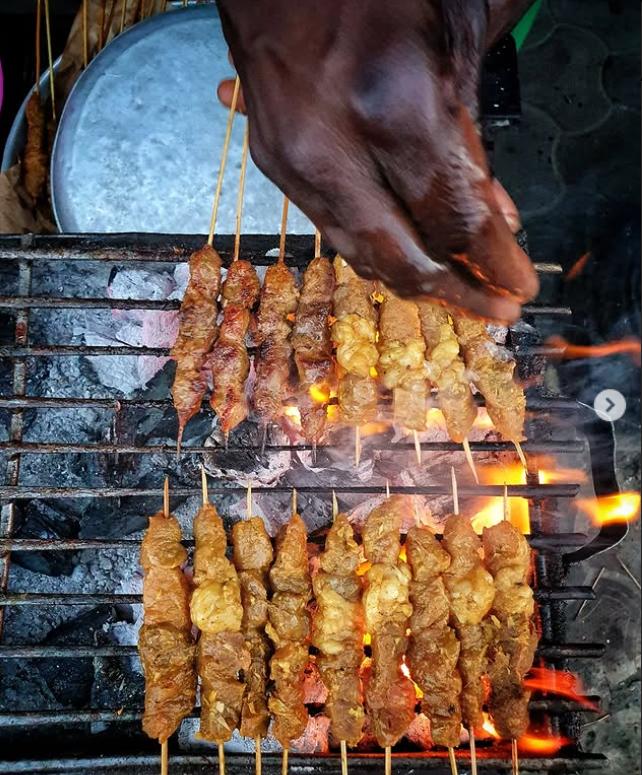
Mikate ya nyama ikichomwa kwenye jiko la makaa, yenye moto, mkono wa mtu ukigeuza mishkaki hiyo ili iive vizuri, makaa yanawaka na moto kuashiria mchakato wa kupika.